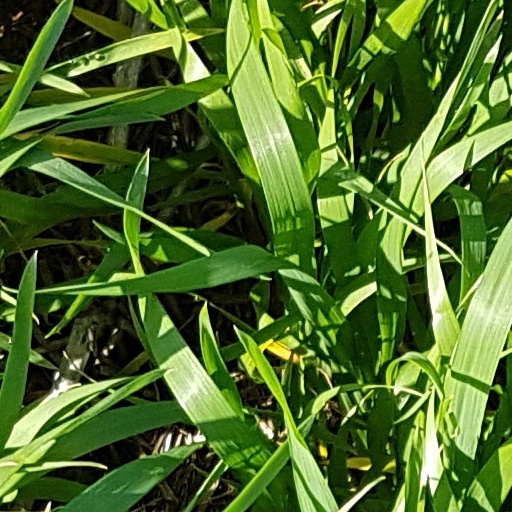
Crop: wheat